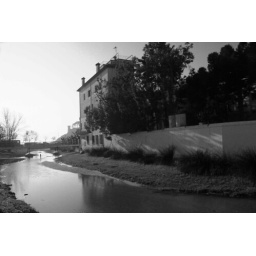
A house by the river